Dallas County Courthouse (Arkansas)

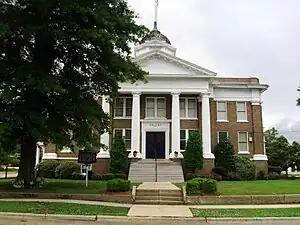

The Dallas County Courthouse is located at the corner of Third and Oak Streets in Fordyce, Arkansas, the county seat of Dallas County. The two-story Classical Revival building was designed by Frank W. Gibb and built in 1911, three years after the county seat was moved to Fordyce from Princeton. It is the most substantial Classical Revival building in the county, and a representative early work of the architect.